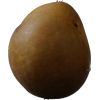
Label: Pear 3